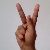
The image shows a hand gesture representing the letter 'K' in Indian Sign Language.